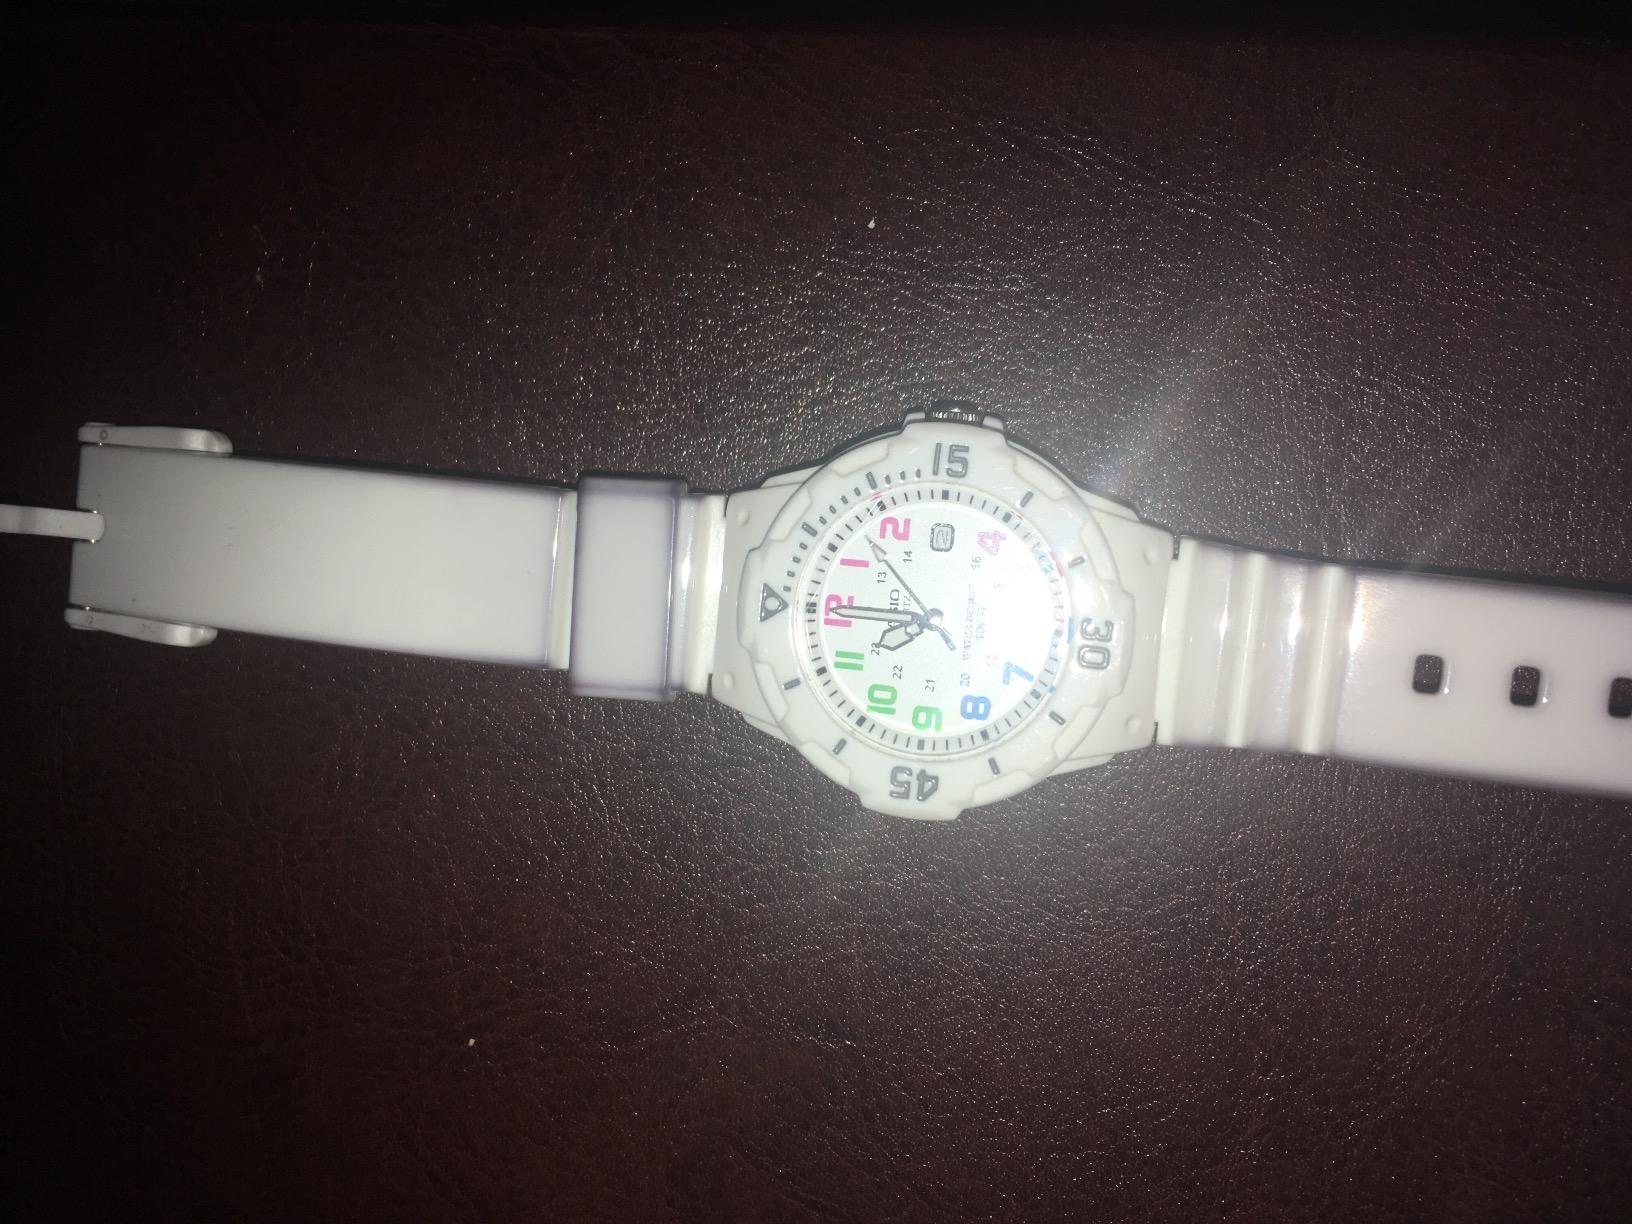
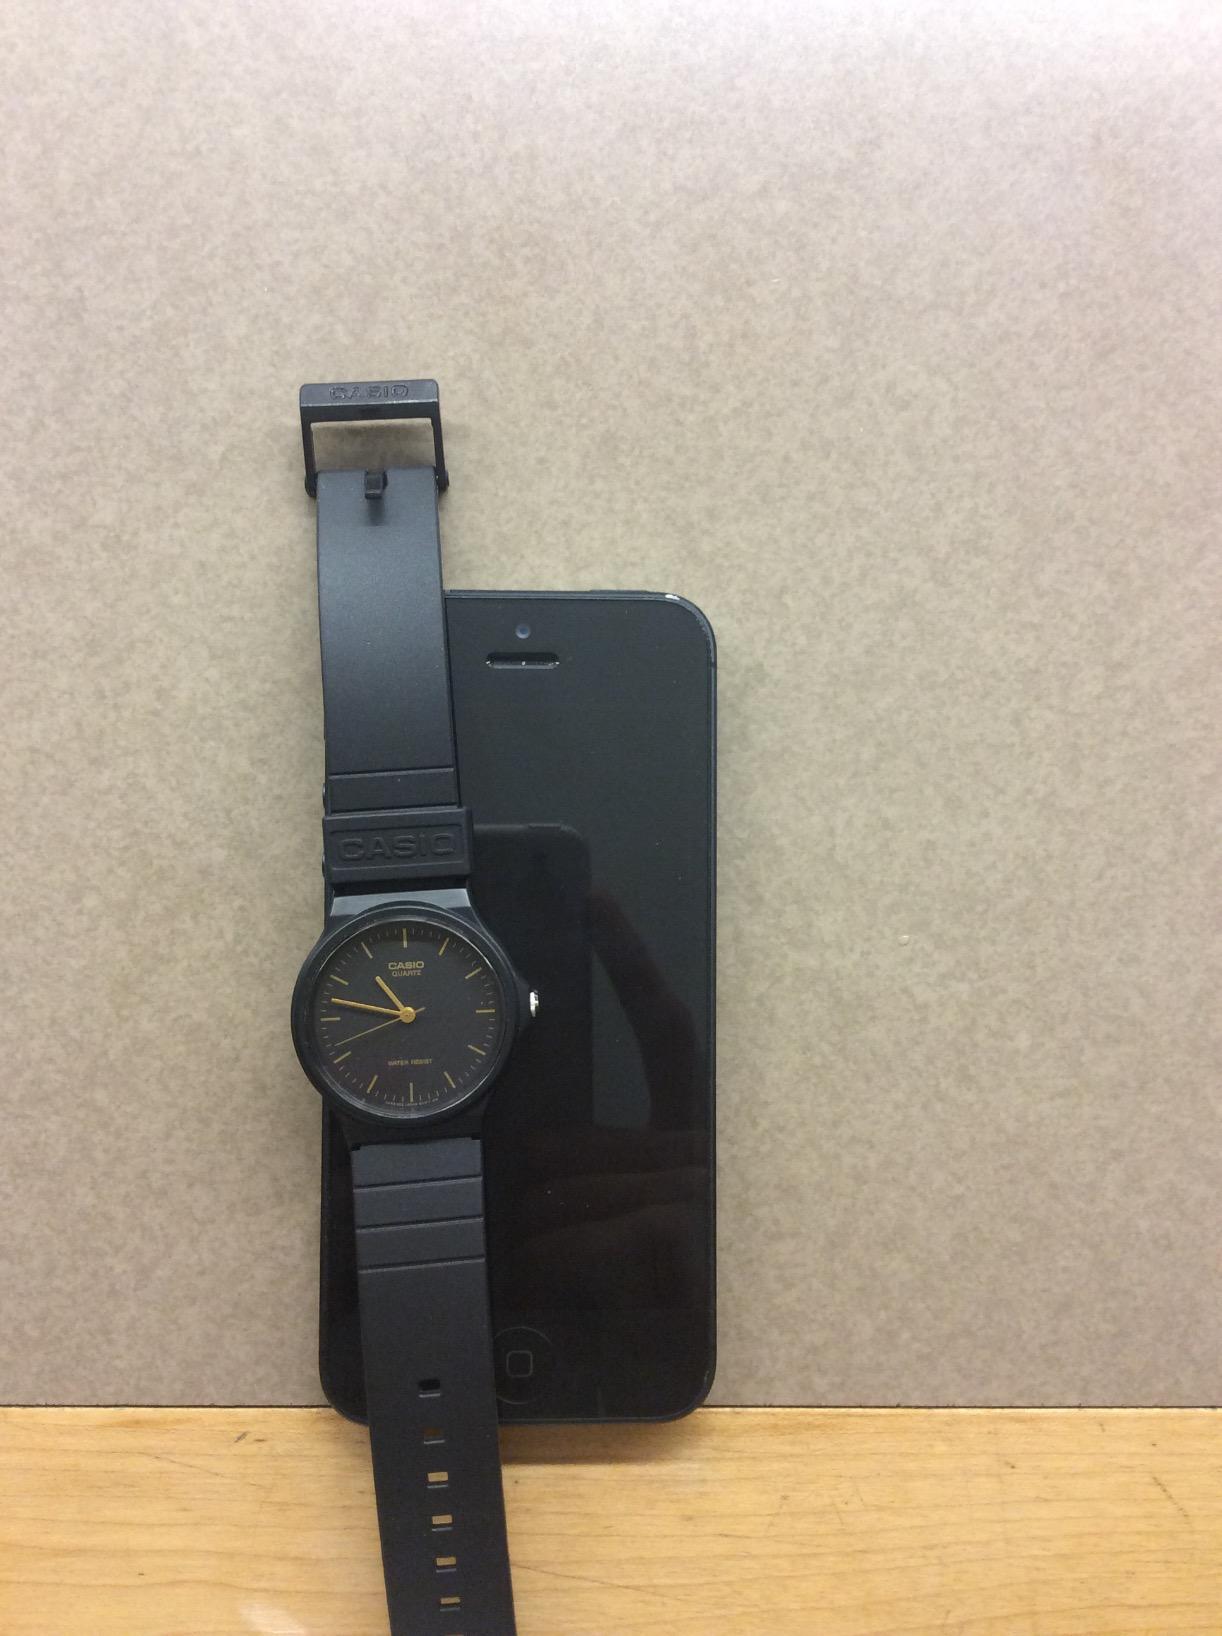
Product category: accessories_watch
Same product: no